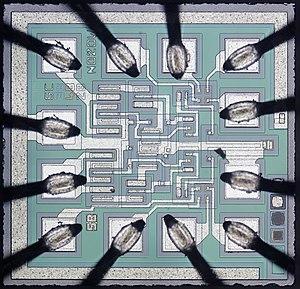
Le circuit intégré 7420 fait partie de la série des circuits intégrés 7400 utilisant la technique TTL.